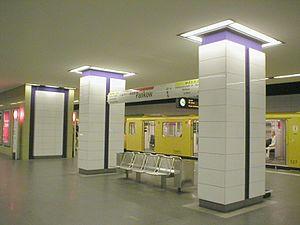
La liste des stations du métro de Berlin est une liste alphabétique complète des 173 stations du métro de Berlin. Des 96 quartiers de Berlin, 35 disposent d'au moins une station de métro. La plupart des stations se situent à Mitte, Kreuzberg et Charlottenbourg. L'importance du réseau métropolitain berlinois est indissociable des 166 stations de S-Bahn qui réseautent toute la ville pour un total de 339 stations.